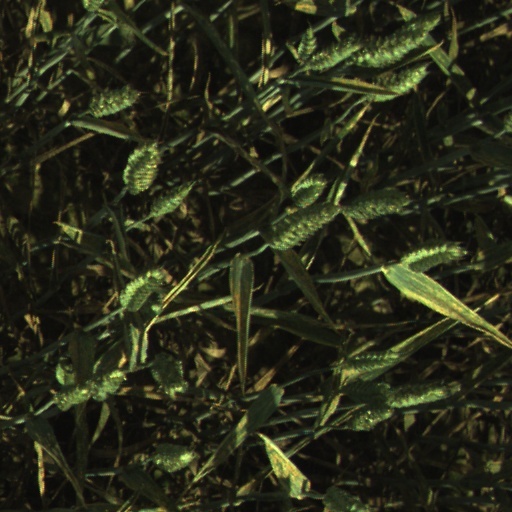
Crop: wheat